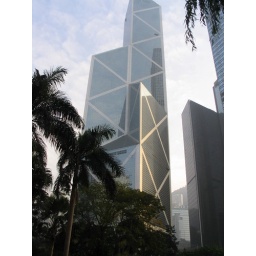
Located in HK's Central District, this building demonstrates interesting changes in geometry from base to peak